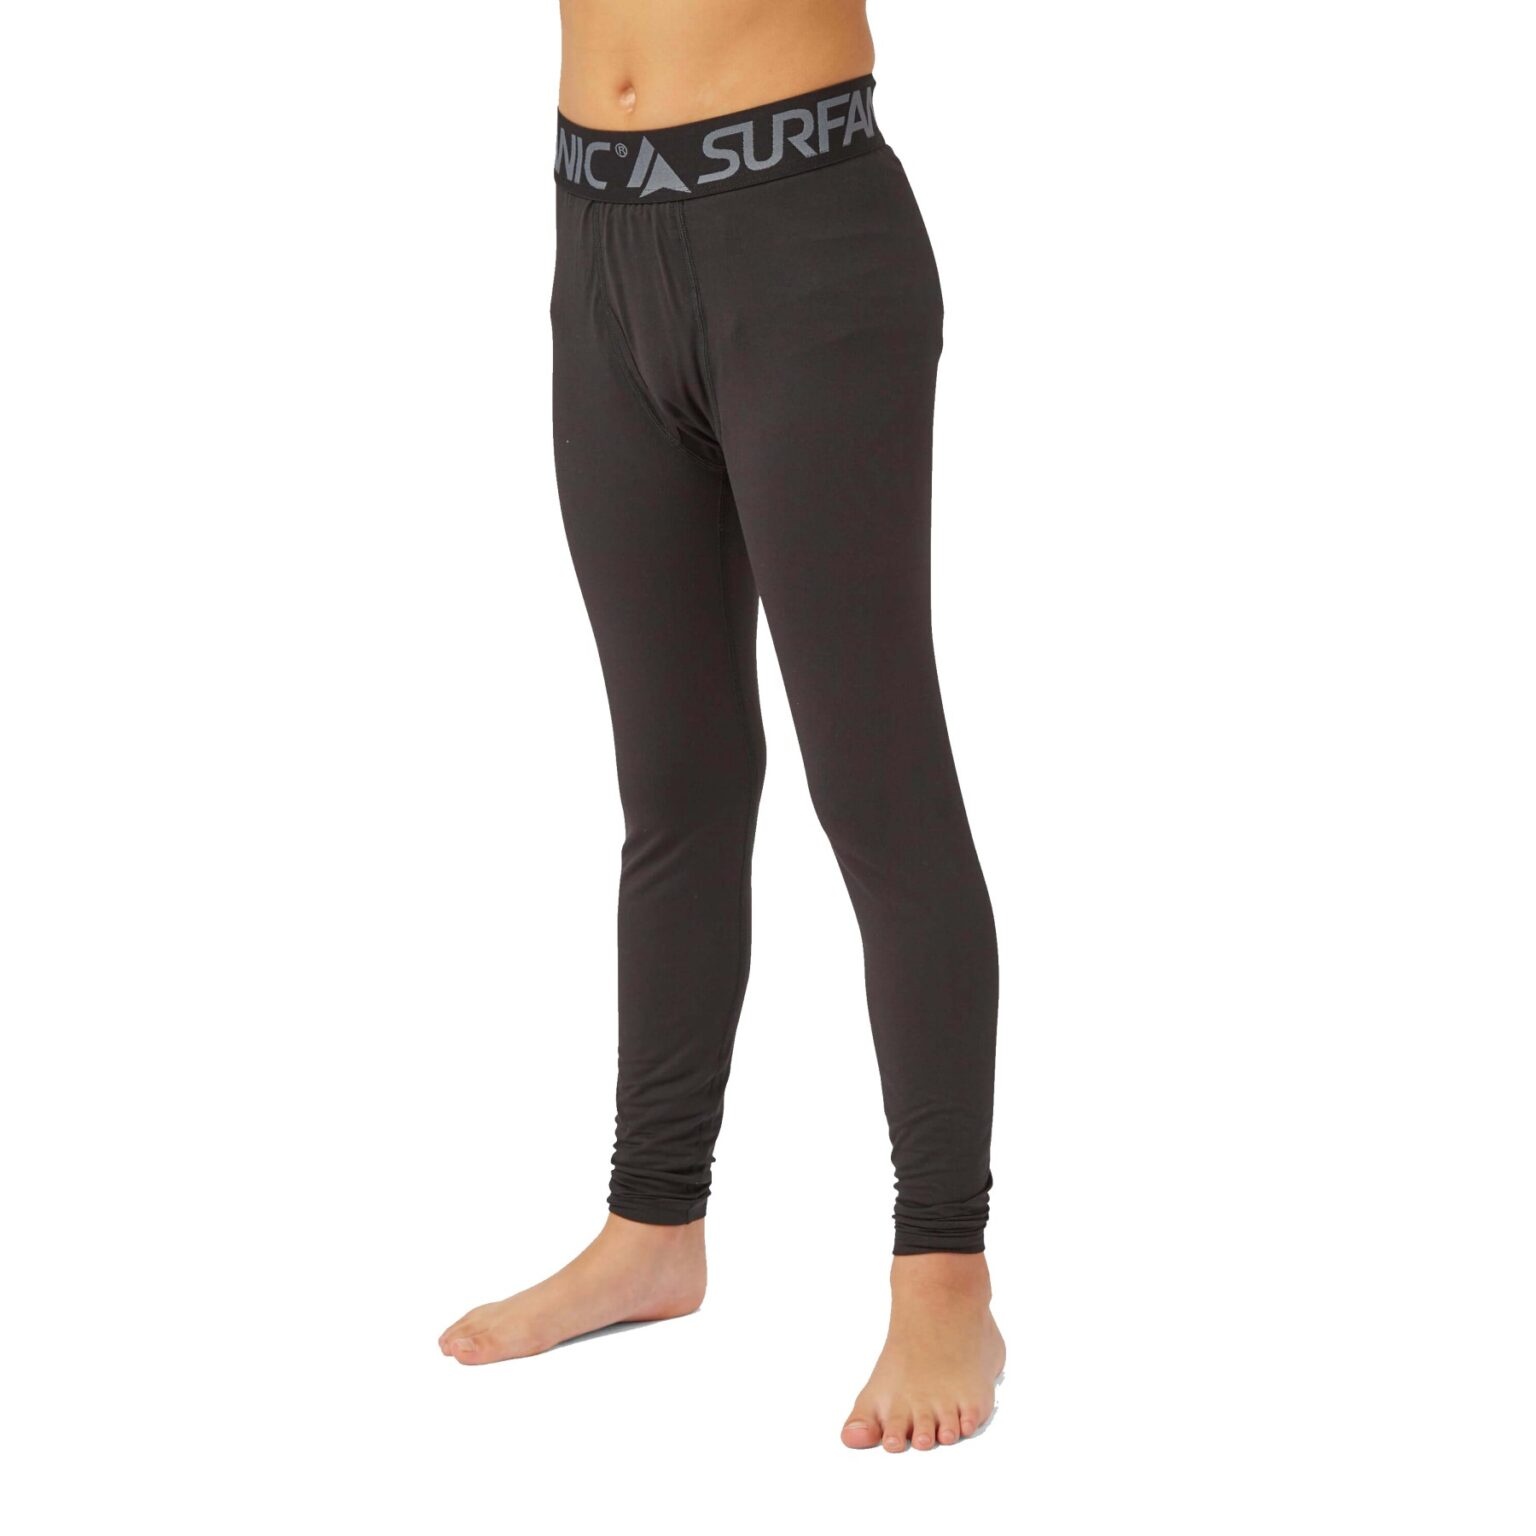
SURFANIC 2022 BOYS COZY LONG JOHN
Description The Surfanic Cozy Long John for boys will make their day in the mountains more comfortable by keeping them dry and warm. The carbonDri technology keeps them warm by wicking moisture quickly away from the skin. It’s also highly breathable and odour eliminating with an anti-microbial coating so they can enjoy their day without worries. Super soft to the touch it can be teamed up with the Surfanic Bodyfit Crew top for the full base layer combo. *Please note the band logo may vary design from image. Features & Specs: Materials: 86% Polyester, 14% Spandex Breathability: CarbonDri Fit: Base layer regular silhouette stay in normal size. CarbonDri The Surfanic CarbonDri Collection Baselayers are made from our unique Polyester CarbonDri® material which not only keeps the skin warm but is also highly breathable, and naturally antimcrobial and odour resistant. This specially designed breathability allows sweat to absorb through the material and away from the skin and disperses it for maximum evaporation to keep you dry and comfortable at all times. Additional Featres: Antimicrobial Moisture Management UPF 50+ Super Soft Hand Feel Wide Comfortable Waist Band Lightweight Resists Odour Flat Lock Stitching
Brand: Snowboard Workshop
Category: Apparel & Accessories > Clothing > Boys' Underwear > Boys' Long Johns